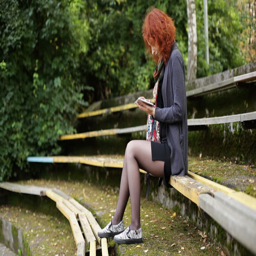
young beautiful ginger woman sitting on the bench in the autumn park and flipping the tablet